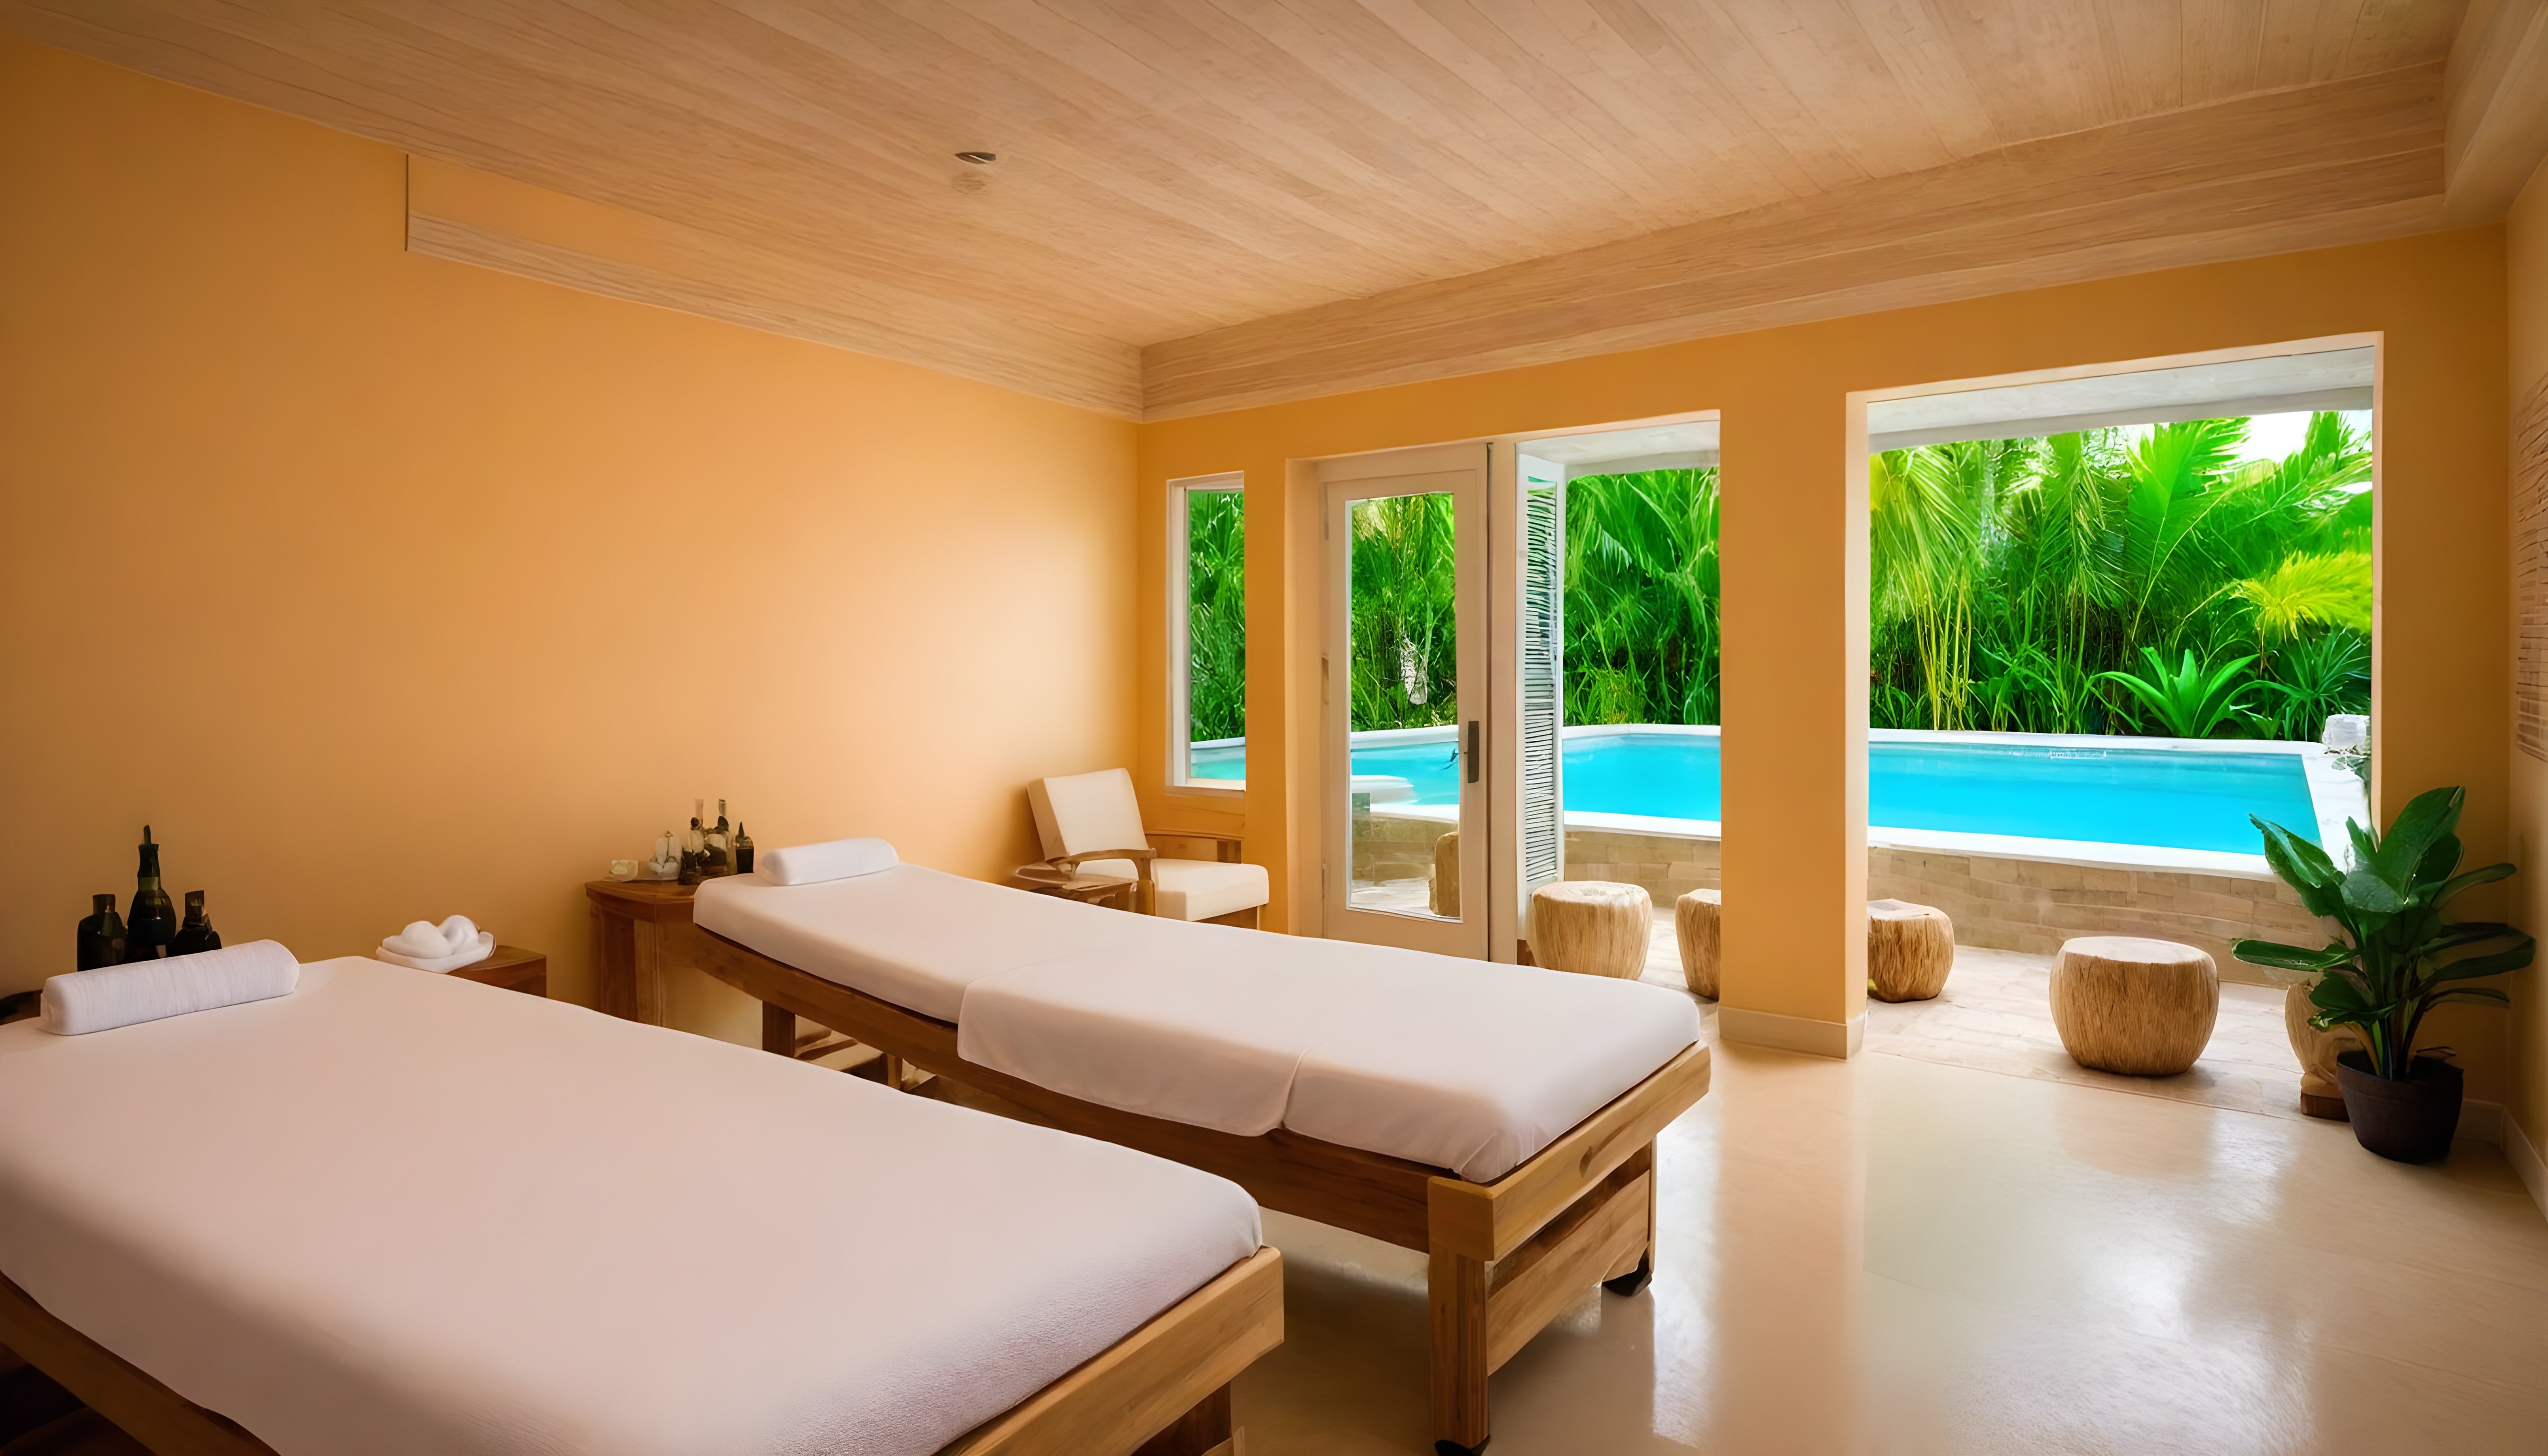
room, spa, massage, pool, furniture, property, plant, building, interior design, comfort, real estate, leisure, shade, hardwood, wood, table, houseplant, ceiling, eco hotel, bed, apartment, flooring, linens, bedding, bedroom, resort, pillow, door, bed sheet, landscape, condominium, flowerpot, estate, peach, chair, hotel